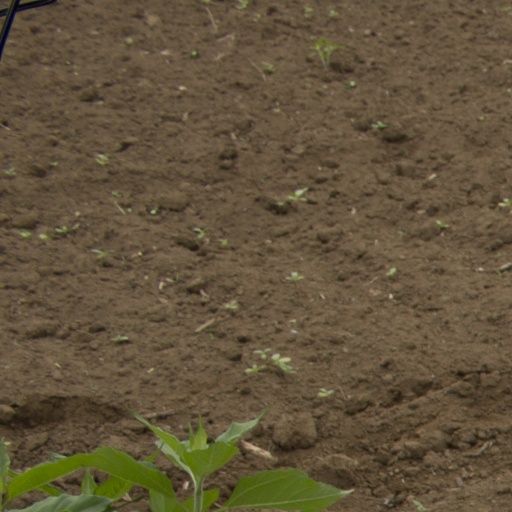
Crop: Jerusalem artichoke